Emma Donoghue

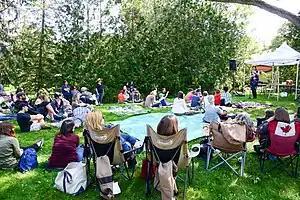
Donoghue reading at the Eden Mills Writers' Festival in 2017

Donoghue's first novel was 1994's "Stir Fry", a contemporary coming of age novel about a young Irish woman discovering her sexuality. It was a finalist for the Lambda Literary Award in 1994. This was followed in 1995 by "Hood", another contemporary story, this time about an Irish woman coming to terms with the death of her girlfriend. "Hood" won the 1997 American Library Association's Gay, Lesbian and Bisexual Book Award for Literature (now known as the Stonewall Book Award for Literature).